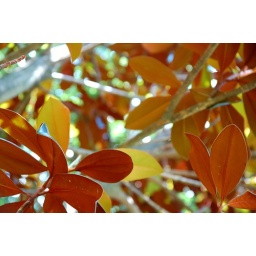
Beautiful brown leaves on a tree in my back yard.